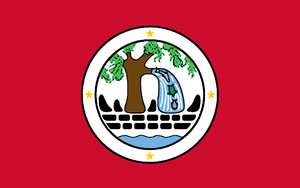
Le drapeau des Palaos représente une lune pleine, jaune doré, légèrement décentrée sur un champ de ciel bleu.
Ngiwal est l'un des seize États qui forment les Palaos. D'une superficie de 26 km², il est peuplé de 223 habitants.